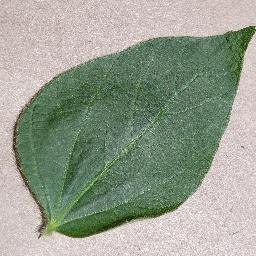
Label: Soybean___healthy